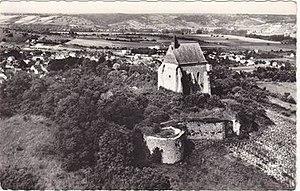
Il s'agit des ruines du chateau . On peut remarquer la vigne avant le passage du Phylloxera fin 19e début 20e et la Chapelle avant la reconstruction de la muraille du château.
Le château de Vauguillain est un château situé à Saint-Julien-du-Sault, en France. Il inclut une chapelle dédiée à saint Julien, seul édifice subsistant avec les remparts. L'ensemble domine le bourg de Saint-Julien et la vallée de l'Yonne sur une hauteur.